Regional Anti-Terrorist Structure

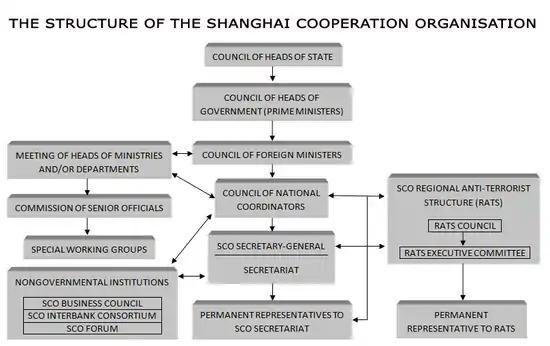
RATS location within the structure of the SCO.

Member states have flexibility to appoint whomever they would like to represent their interests with RATS. There is no statutory requirement for the official to come from an intelligence or law enforcement background, though the Russian Federation for example has traditionally been represented by the principle deputy director of the FSB, and most Chinese representatives including previous RATS director Zhang Xinfeng have been members of the Ministry of Public Security.